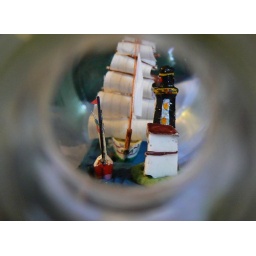
ship in bottle